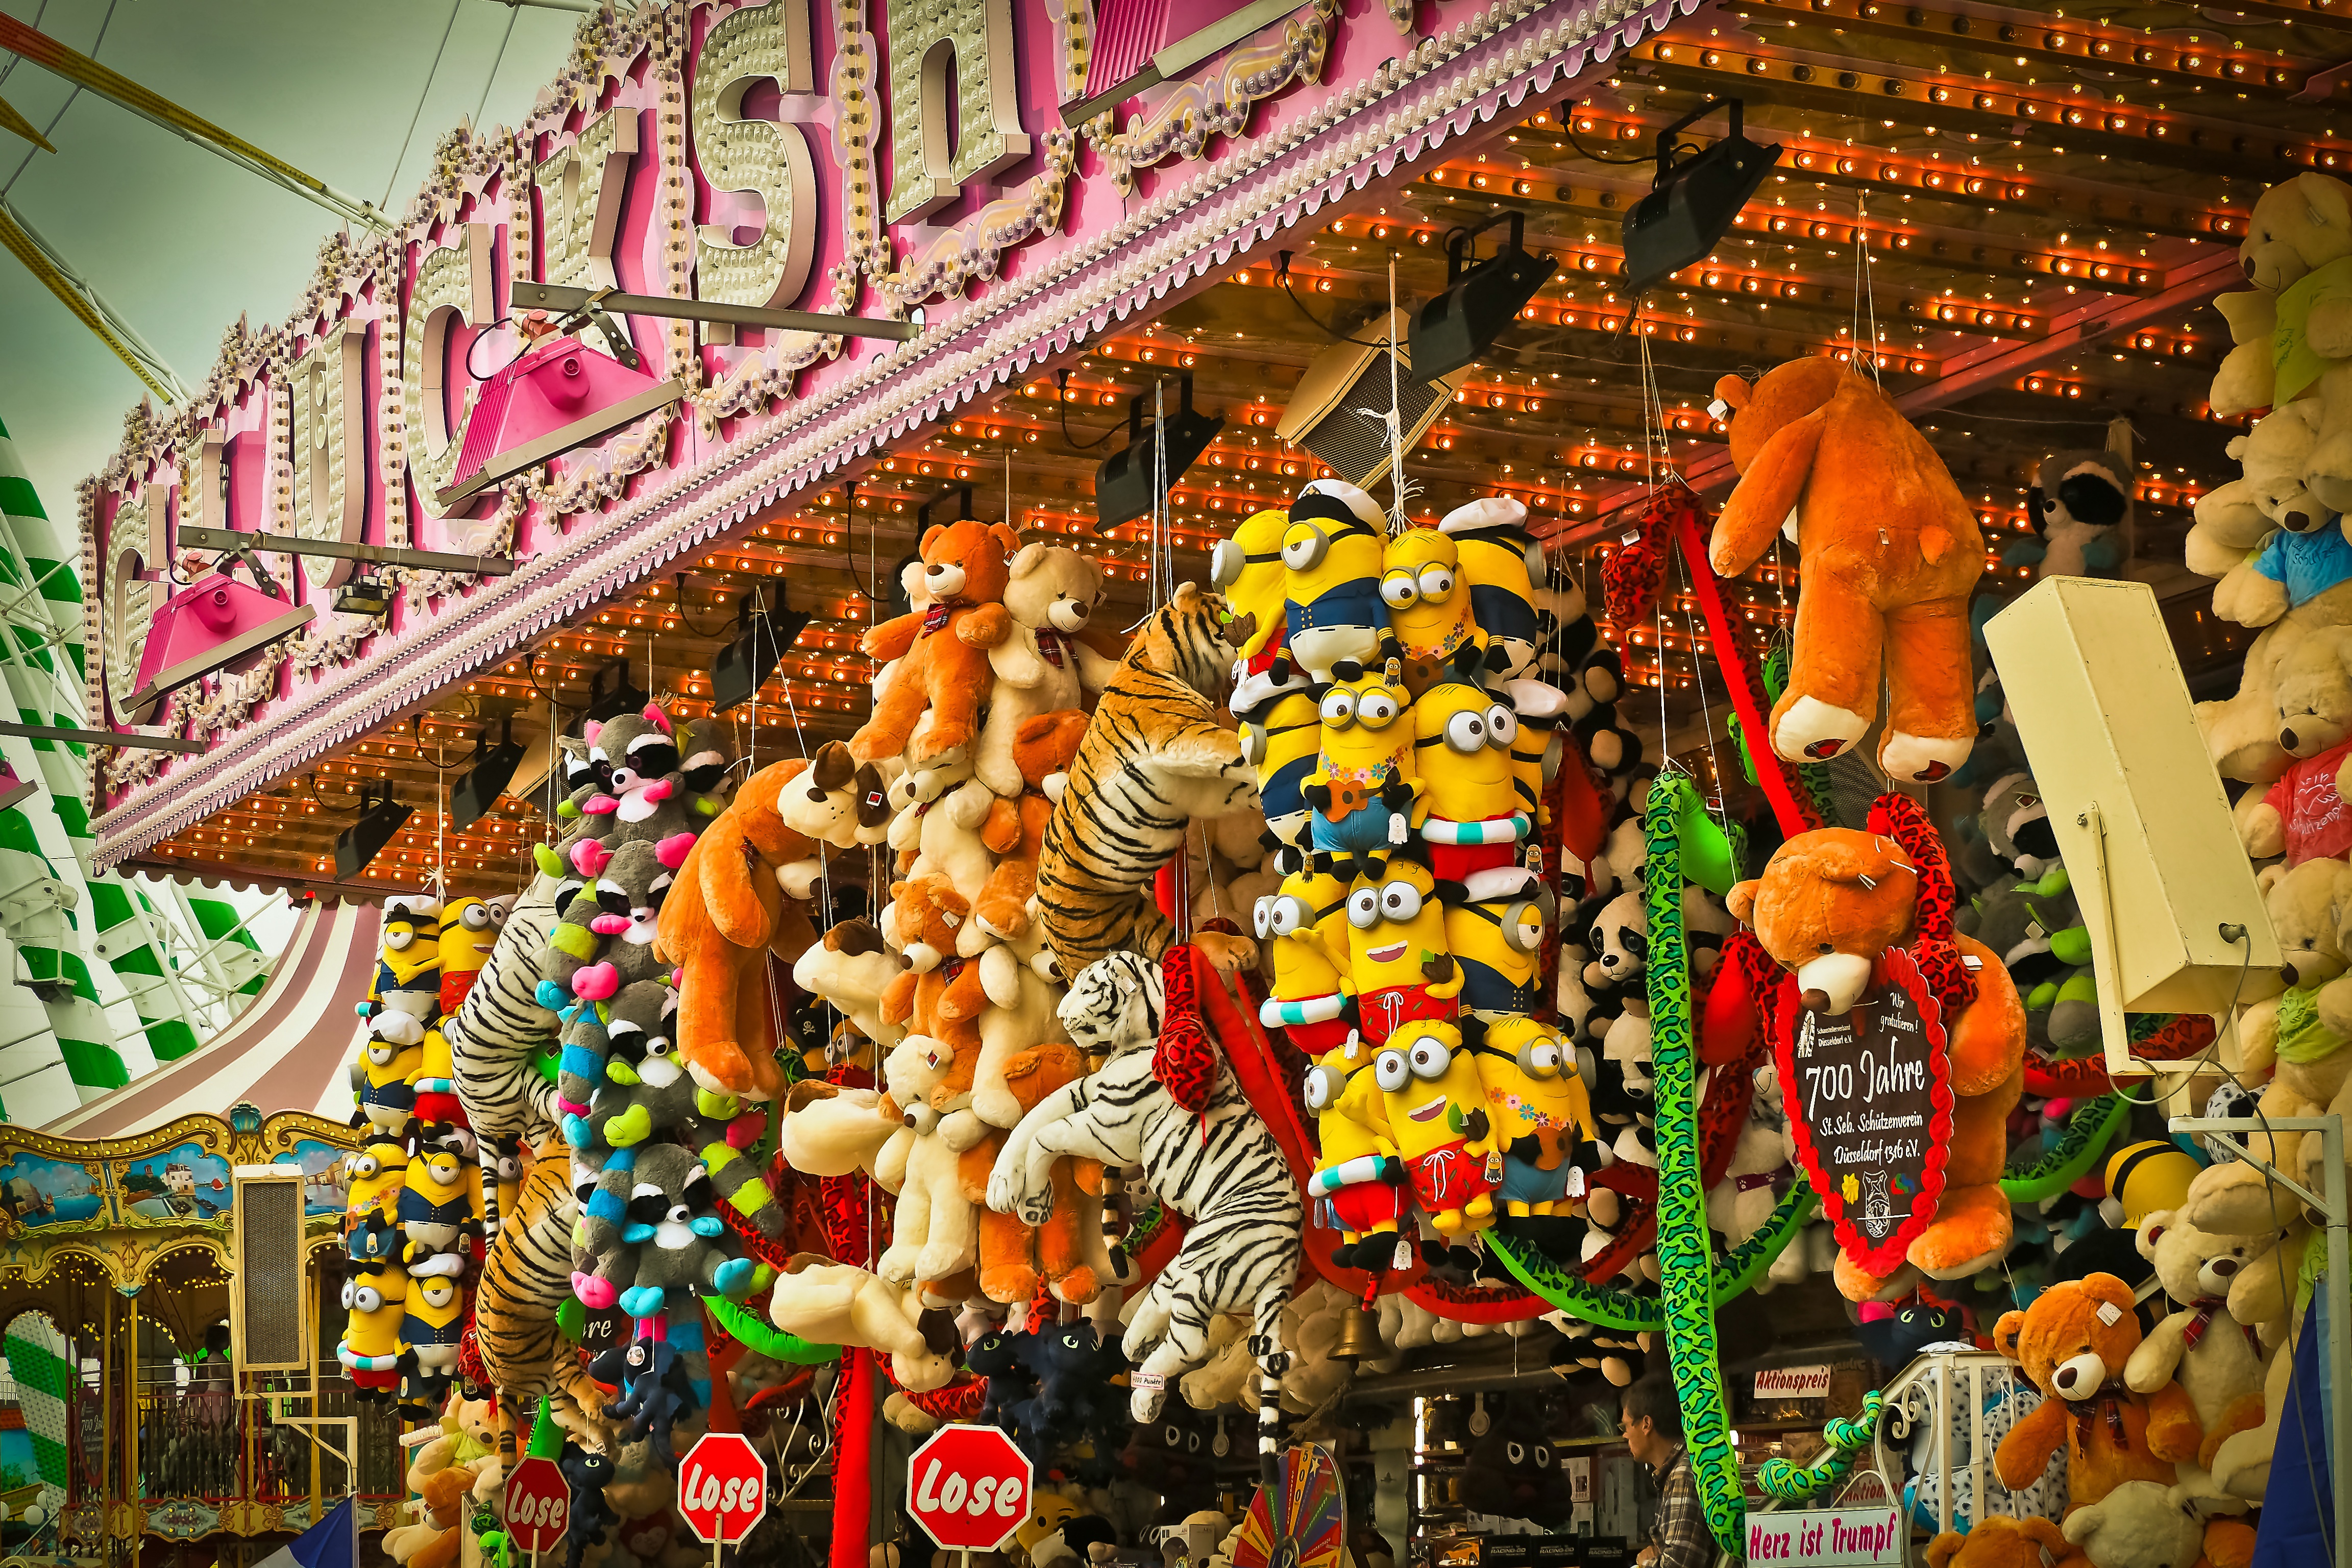
amusement park, bazaar, colorful, christmas, fairground, christmas decoration, festival, lights, children, fun, temple, joy, figures, fair, entertainment, pleasure, folk festival, loose, lot shop, year market, soft toys, hindu temple, chinese new year, amusement ride